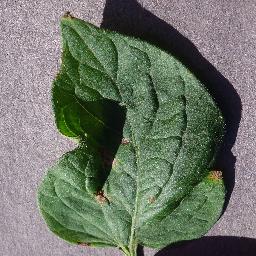
Label: Tomato___Target_Spot